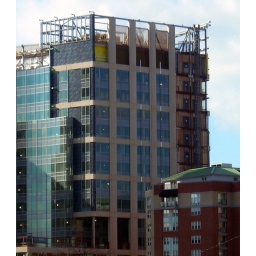
Rear view of new blue cross building in Providence, RI.